Münsterlingen Spital railway station

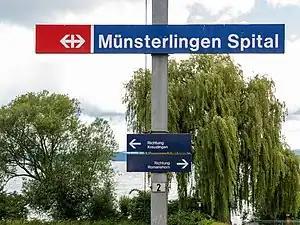

Münsterlingen Spital railway station is a railway station in Münsterlingen, in the Swiss canton of Thurgau. It is an intermediate stop on the Lake line and is served as a request stop by local trains only. It is one of three stations in the municipality of Münsterlingen.